Stine Oftedal Dahmke

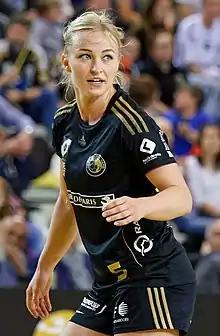
Oftedal in 2017

Stine Oftedal Dahmke (born 25 September 1991) is a former Norwegian professional handball player for the Norwegian national team, where she was the team captain for nine years and who last played for Győri ETO KC. She is one time Olympic champion, three times World champion and five times European champion with the Norwegian national team. On club level, she won 3 Champions League titles.